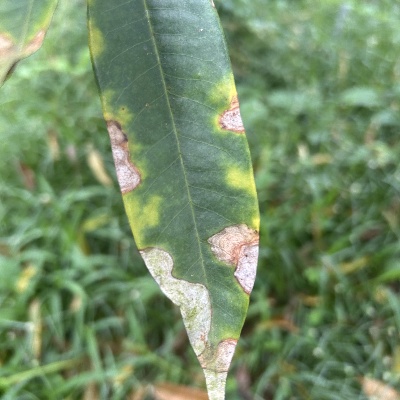
Label: Leaf_Colletotrichum